List of mammals of Wisconsin

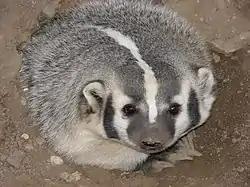
The American badger is the state animal of Wisconsin.

This is a list of mammals native to the U.S. state of Wisconsin.